Radix (novel)

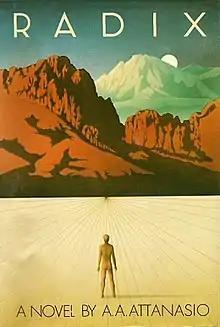
First edition

Radix is a science fiction novel by American writer A. A. Attanasio, published in 1981. It was nominated for the Nebula Award for Best Novel in 1981. It is the first of four books in Attanasio's Radix Tetrad, followed by " In Other Worlds" in 1984.